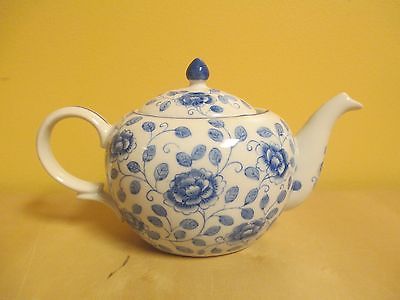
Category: kettle